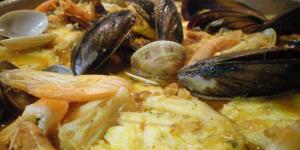
arroz con congrio y rape